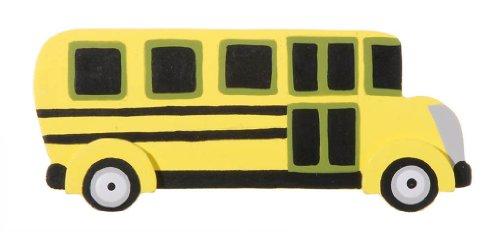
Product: Darice Painted Wood Shape: School Bus, 2 x 4.75 Inches, Airplane
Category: Toys & Games | Arts & Crafts | Craft Kits | Wood
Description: Available in school bus shape.
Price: $5.41